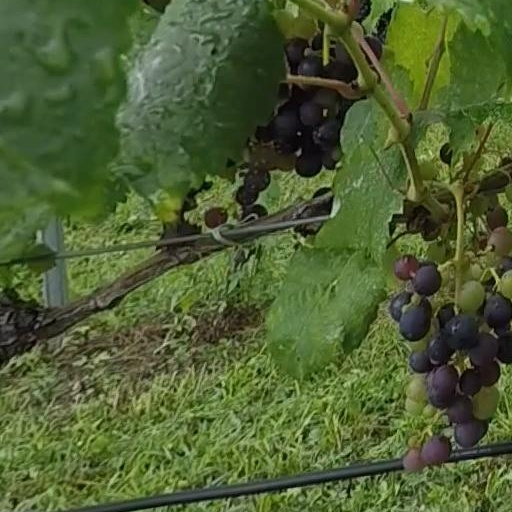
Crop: grape